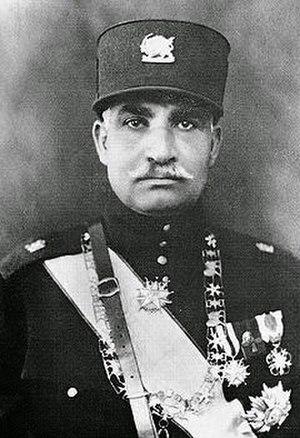
Reza Chah Pahlavi, aussi écrit Rizā Shāh Pahlevi ou plus rarement Reza Iᵉʳ, Reza Chah Iᵉʳ ou Pahlavi Iᵉʳ, né à Alasht le 15 mars 1878 et mort à Johannesburg le 26 juillet 1944, est l'empereur de Perse de 1925 à 1941 et le fondateur de la dynastie Pahlavi. À différentes époques, il est également connu sous les noms de Reza Pahlavan, Reza Savad-Koohi, Reza Khan, Reza Khan Mir-Panj, Reza Sedar Sepah, Reza Pahlavi, ayant d’abord été militaire, chef des armées, ministre de la Guerre puis Premier ministre avant d'être empereur entre 1925 et 1941.
L’opération Ajax est une opération secrète menée par le Royaume-Uni et les États-Unis en 1953, exécutée par la CIA et le MI6, visant à renverser le Premier ministre d'Iran, Mohammad Mossadegh, pour le remplacer par le général Fazlollah Zahedi, et plus largement désigne les événements qui ont agité l'Iran du 15 au 19 août 1953, le plan AJAX n'ayant eu lieu pour ainsi dire que dans la nuit du 15 au 16 août. Le plan fut approuvé par le Premier ministre britannique Winston Churchill le 1ᵉʳ juillet 1953, et par le président des États-Unis Dwight D. Eisenhower le 11 juillet 1953. Le plan s'appuya sur de nombreux collaborateurs, des membres éminents du clergé, la majorité des membres du Parlement iranien et le Chah, lesquels soutinrent l'armée iranienne.